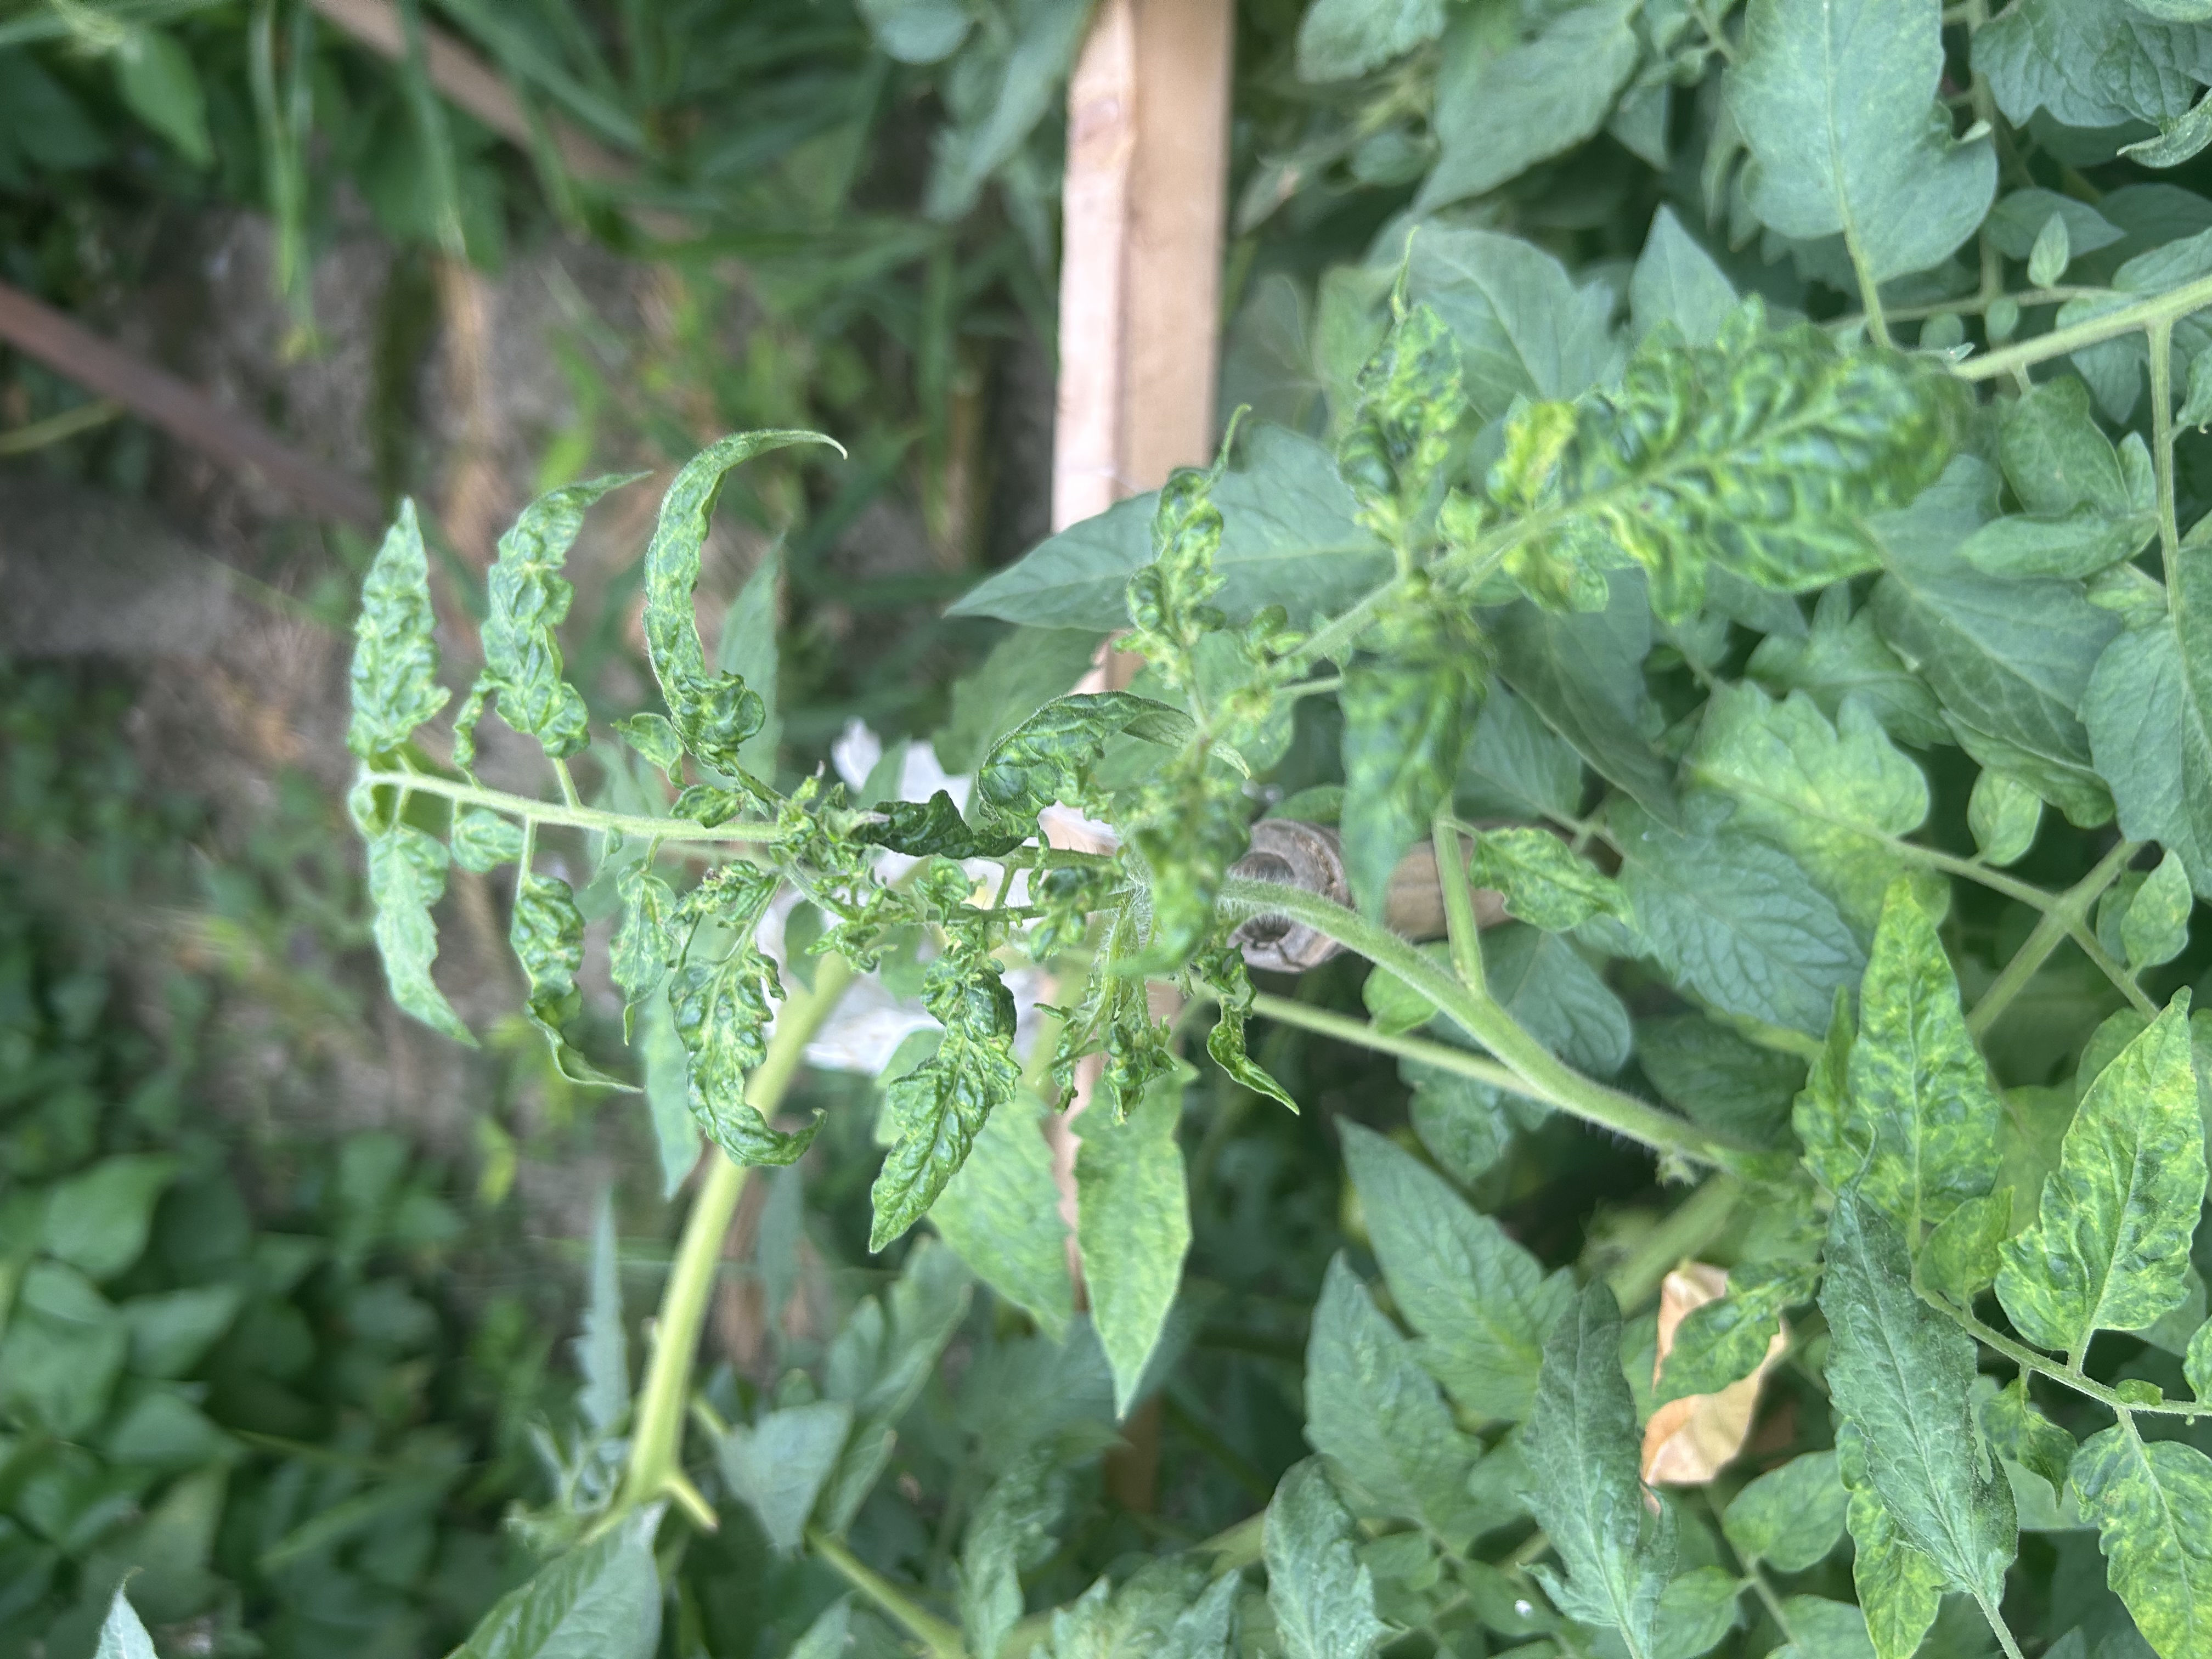
Disease: Viral